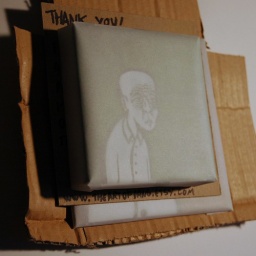
canvas painting in tracing paper with prints and thank you note in salvaged box